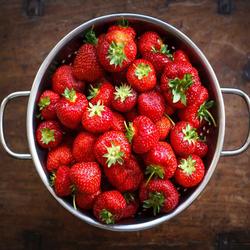
Label: Strawberry